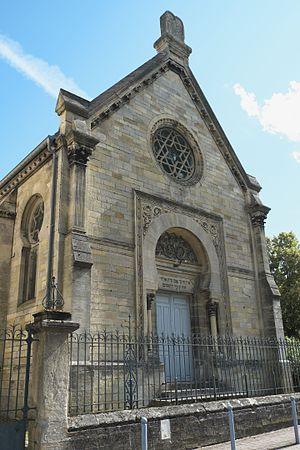
Synagogue de Bar-le-Duc, Meuse, Lorraine.עברית: בית כנסת בר-לה-דוק.